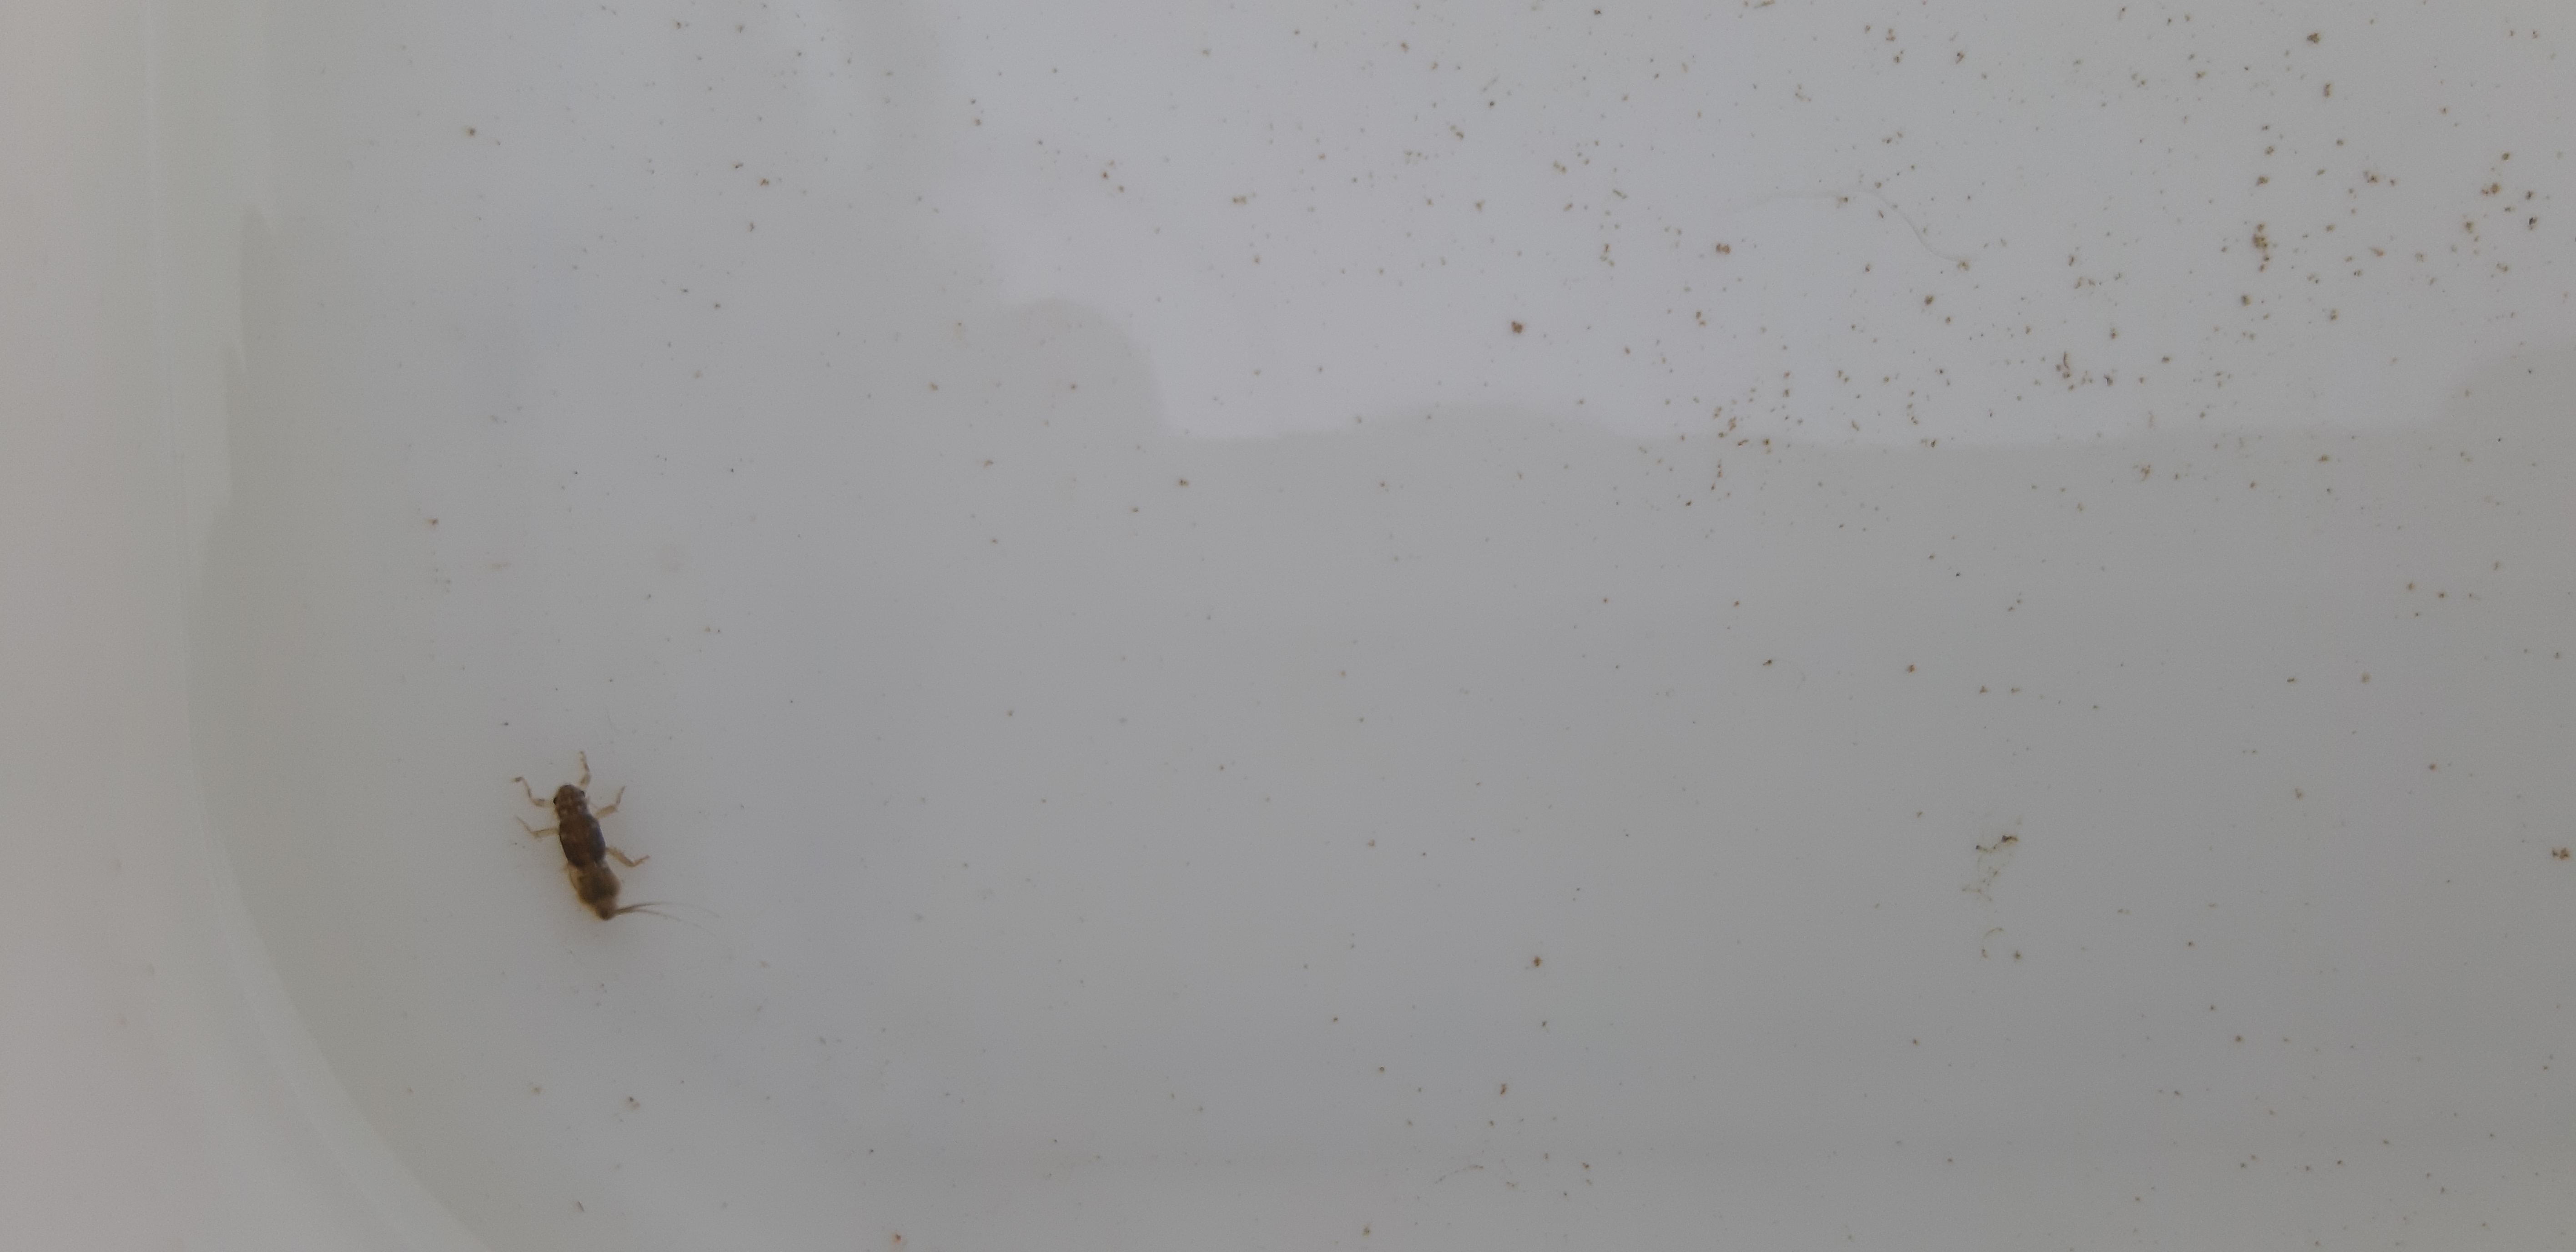
Macroinvertebrate group: other_mayflies